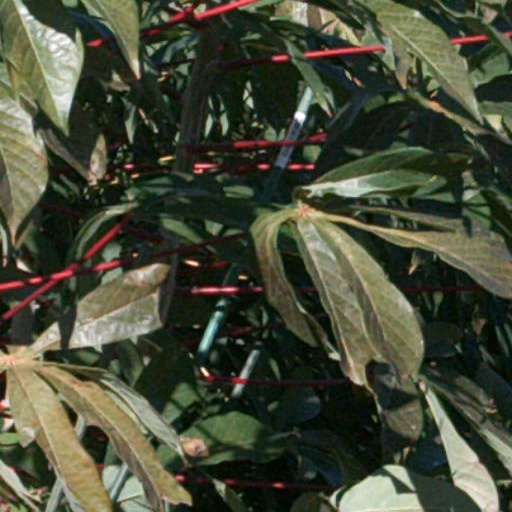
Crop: cassava